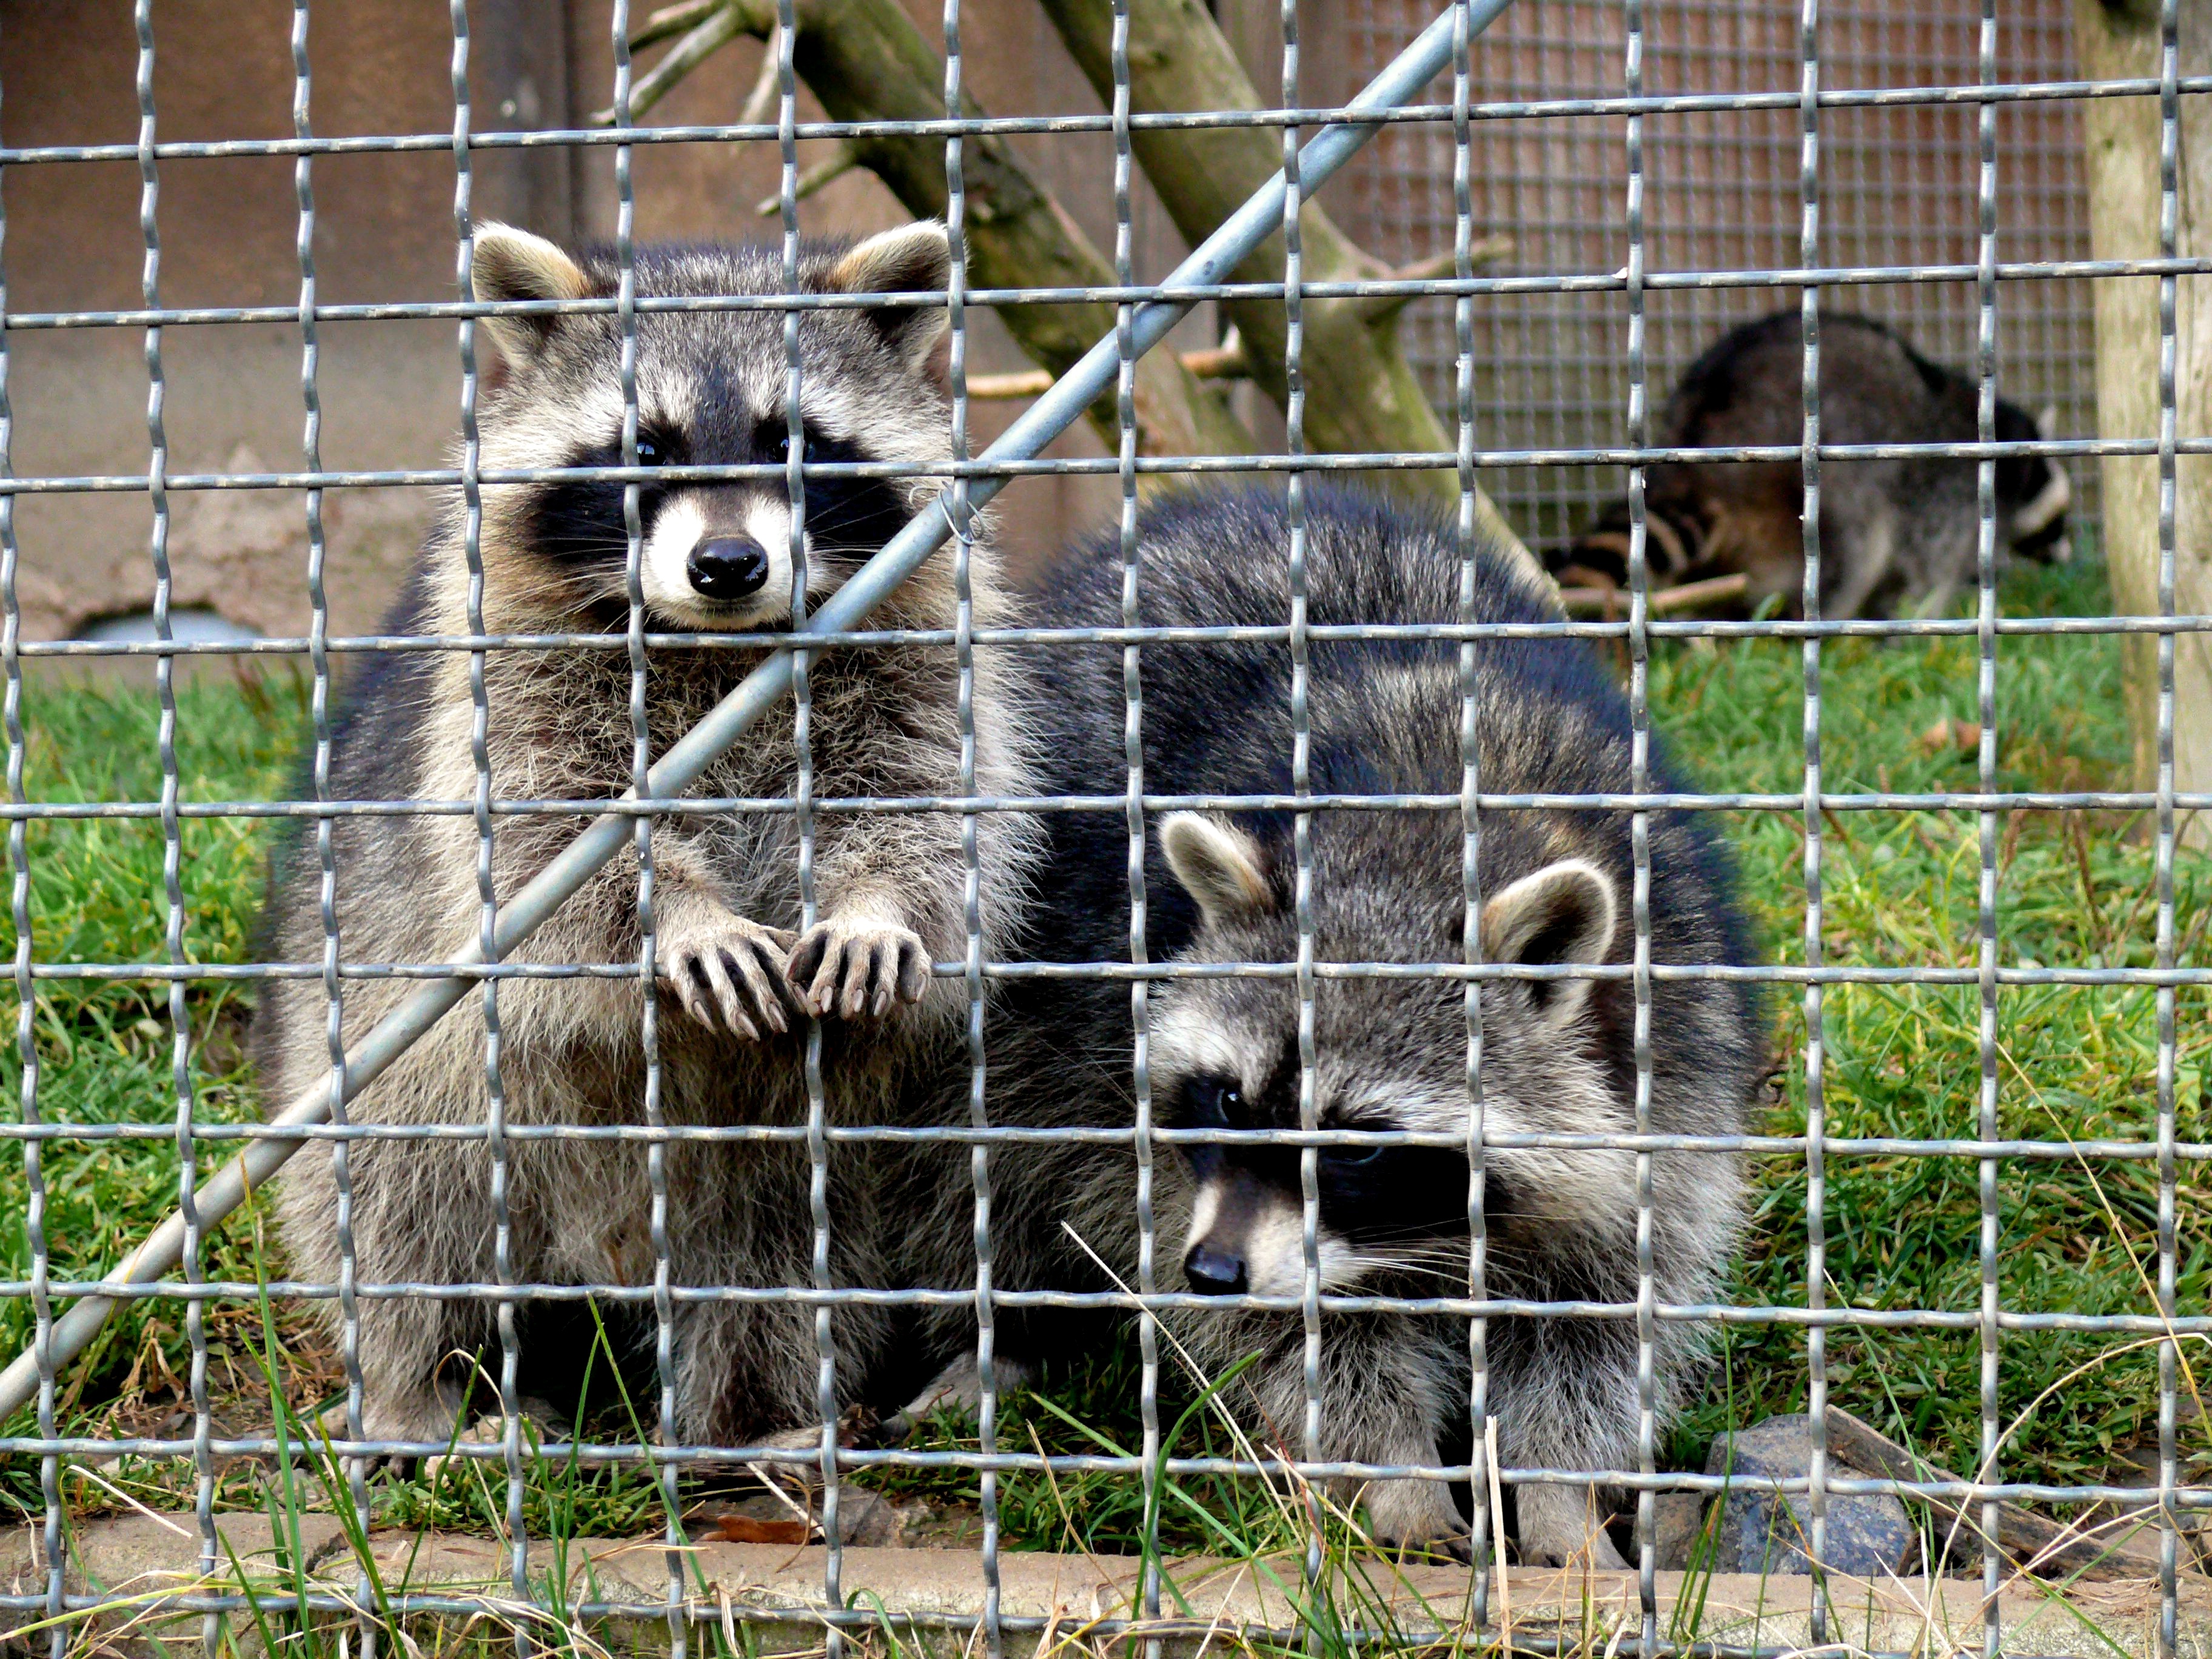
wildlife, zoo, fur, mammal, fauna, enclosure, raccoon, animals, vertebrate, animal world, raccoons, outdoor enclosures, animal shelter, procyonidae, viverridae